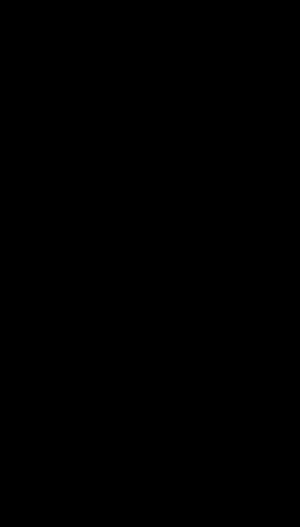
Ankh
Ankh.
"Ankh eller hankekors er en ægyptisk hieroglyf og et symbol fra Det gamle Egypten, der læses som ""liv"". Den generelle betydning af symbolet repræsenterer begrebet ""evigt liv"". Selve ordet ""ankh"" betyder ""nøgle"". Ankh-korset kaldes derfor ""livets nøgle"".